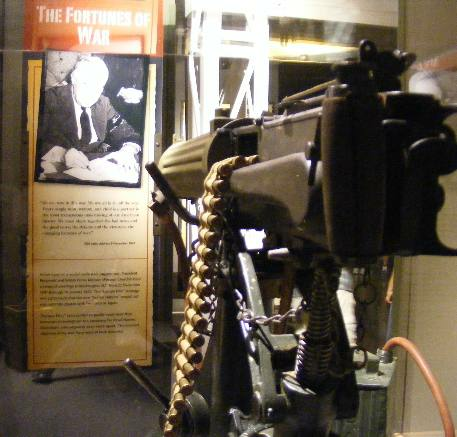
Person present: No